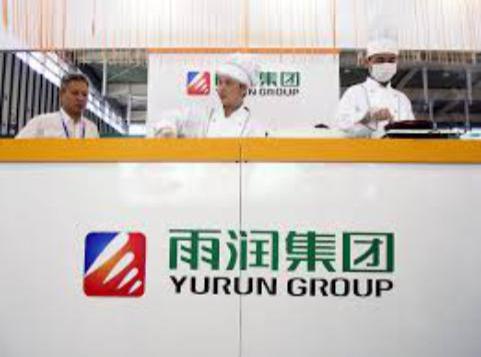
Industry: Food